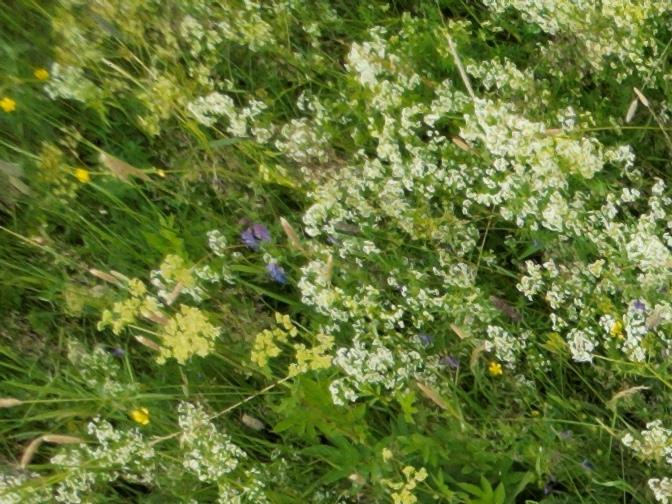
Flowers visible: yarrow flowers, yarrow flowers, yarrow flowers, yarrow flowers, yarrow flowers